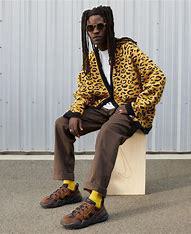
Brand: Nike
Model: Tech Hera